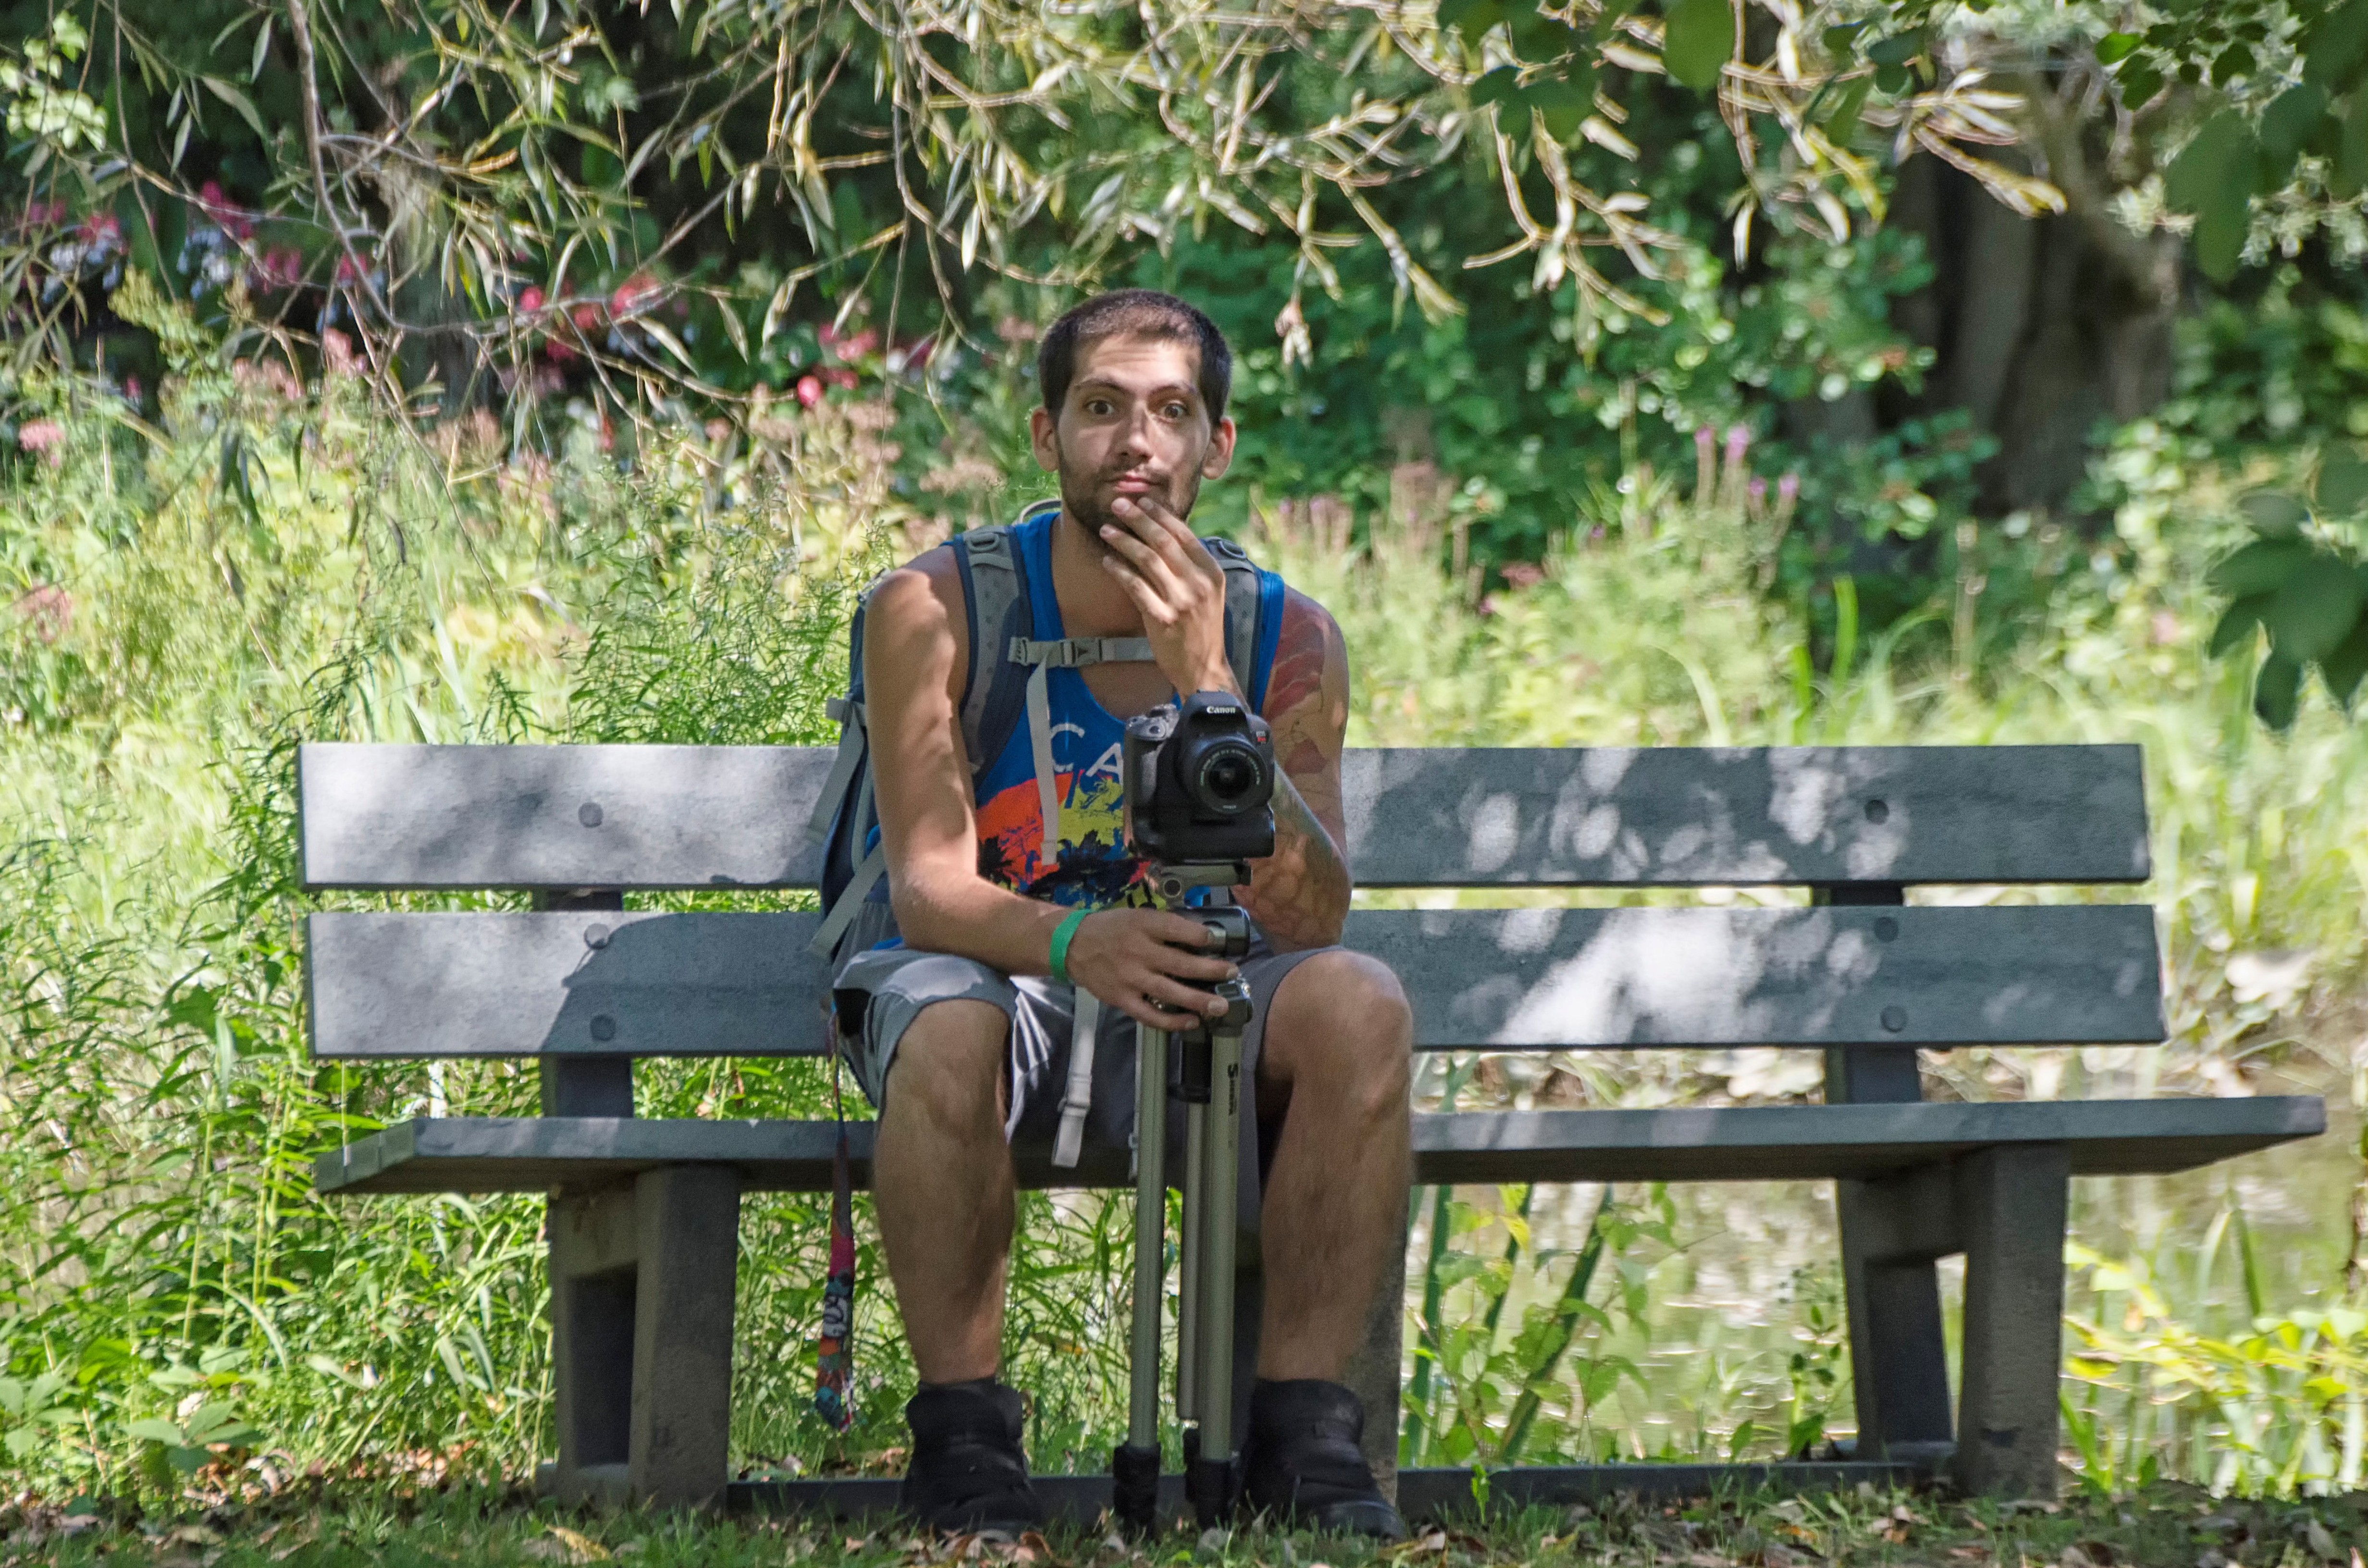
person, people, jungle, sitting, canada, quebec, personne, sherbrooke, human positions